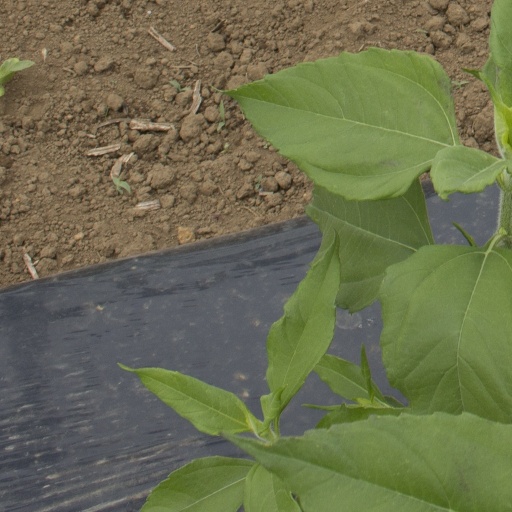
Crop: Jerusalem artichoke